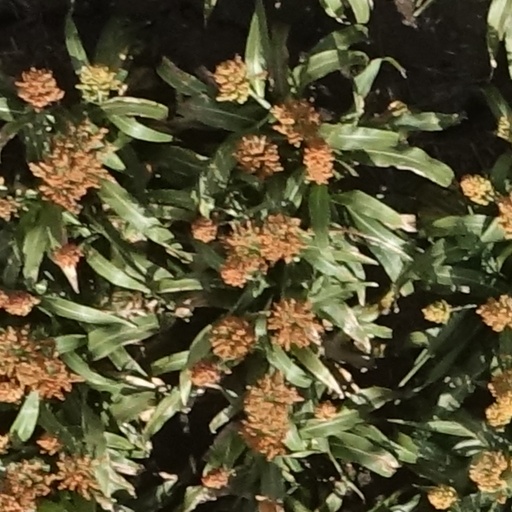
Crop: sorghum